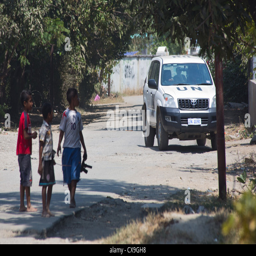
boys looking at a vehicle